Total War (video game series)

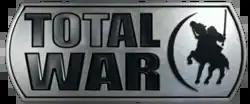

Total War is a series of strategy games developed by British developer Creative Assembly for personal computers. They combine turn-based strategy and resource management with real-time tactical control of battles. Rather uniquely for real-time strategy games, flanking manoeuvers and formations factor heavily into gameplay. The first of the series, "", was released in June 2000. The most recent major game released was "" on 11 October 2023. As of April 2021, the series had sold over 36 million copies.